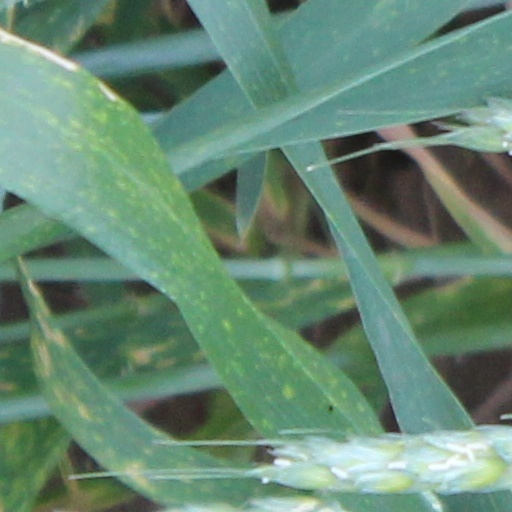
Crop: wheat